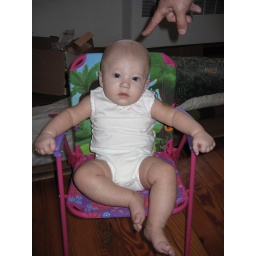
Sitting in a big girl seat